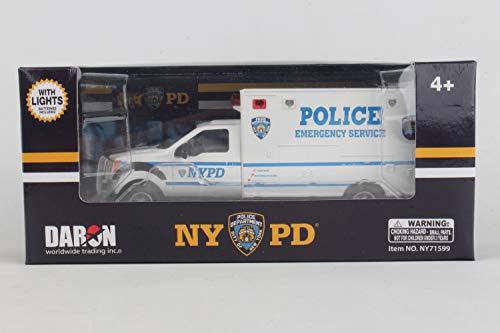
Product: Daron NYPD Emergency Service Unit with Lights & Sounds
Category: Toys & Games | Play Vehicles | Die-Cast Vehicles
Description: Functional lights and sounds.
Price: $28.33
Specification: ProductDimensions:8x2x4inches|ItemWeight:8ounces|ShippingWeight:8ounces(Viewshippingratesandpolicies)|DomesticShipping:ItemcanbeshippedwithinU.S.|InternationalShipping:ThisitemcanbeshippedtoselectcountriesoutsideoftheU.S.LearnMore|ASIN:B073VYLDZ4|Itemmodelnumber:NY71599|Manufacturerrecommendedage:4yearsandup|Batteries:3LR44batteriesrequired.(included)